Yaman (film)

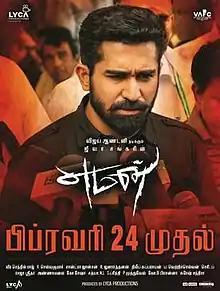
Promotional poster

Yaman is a 2017 Indian Tamil-language political action thriller film written and directed by Jeeva Shankar. Co-produced by Lyca Productions and Vijay Antony Film Corporation, the film stars Vijay Antony in a dual role as father and son, alongside Miya, while Thiagarajan portrays another pivotal character. The film, which features Jeeva Shankar and Vijay Antony doubling up as the cinematographer and the music composer respectively, was released. The movie was a commercial success.